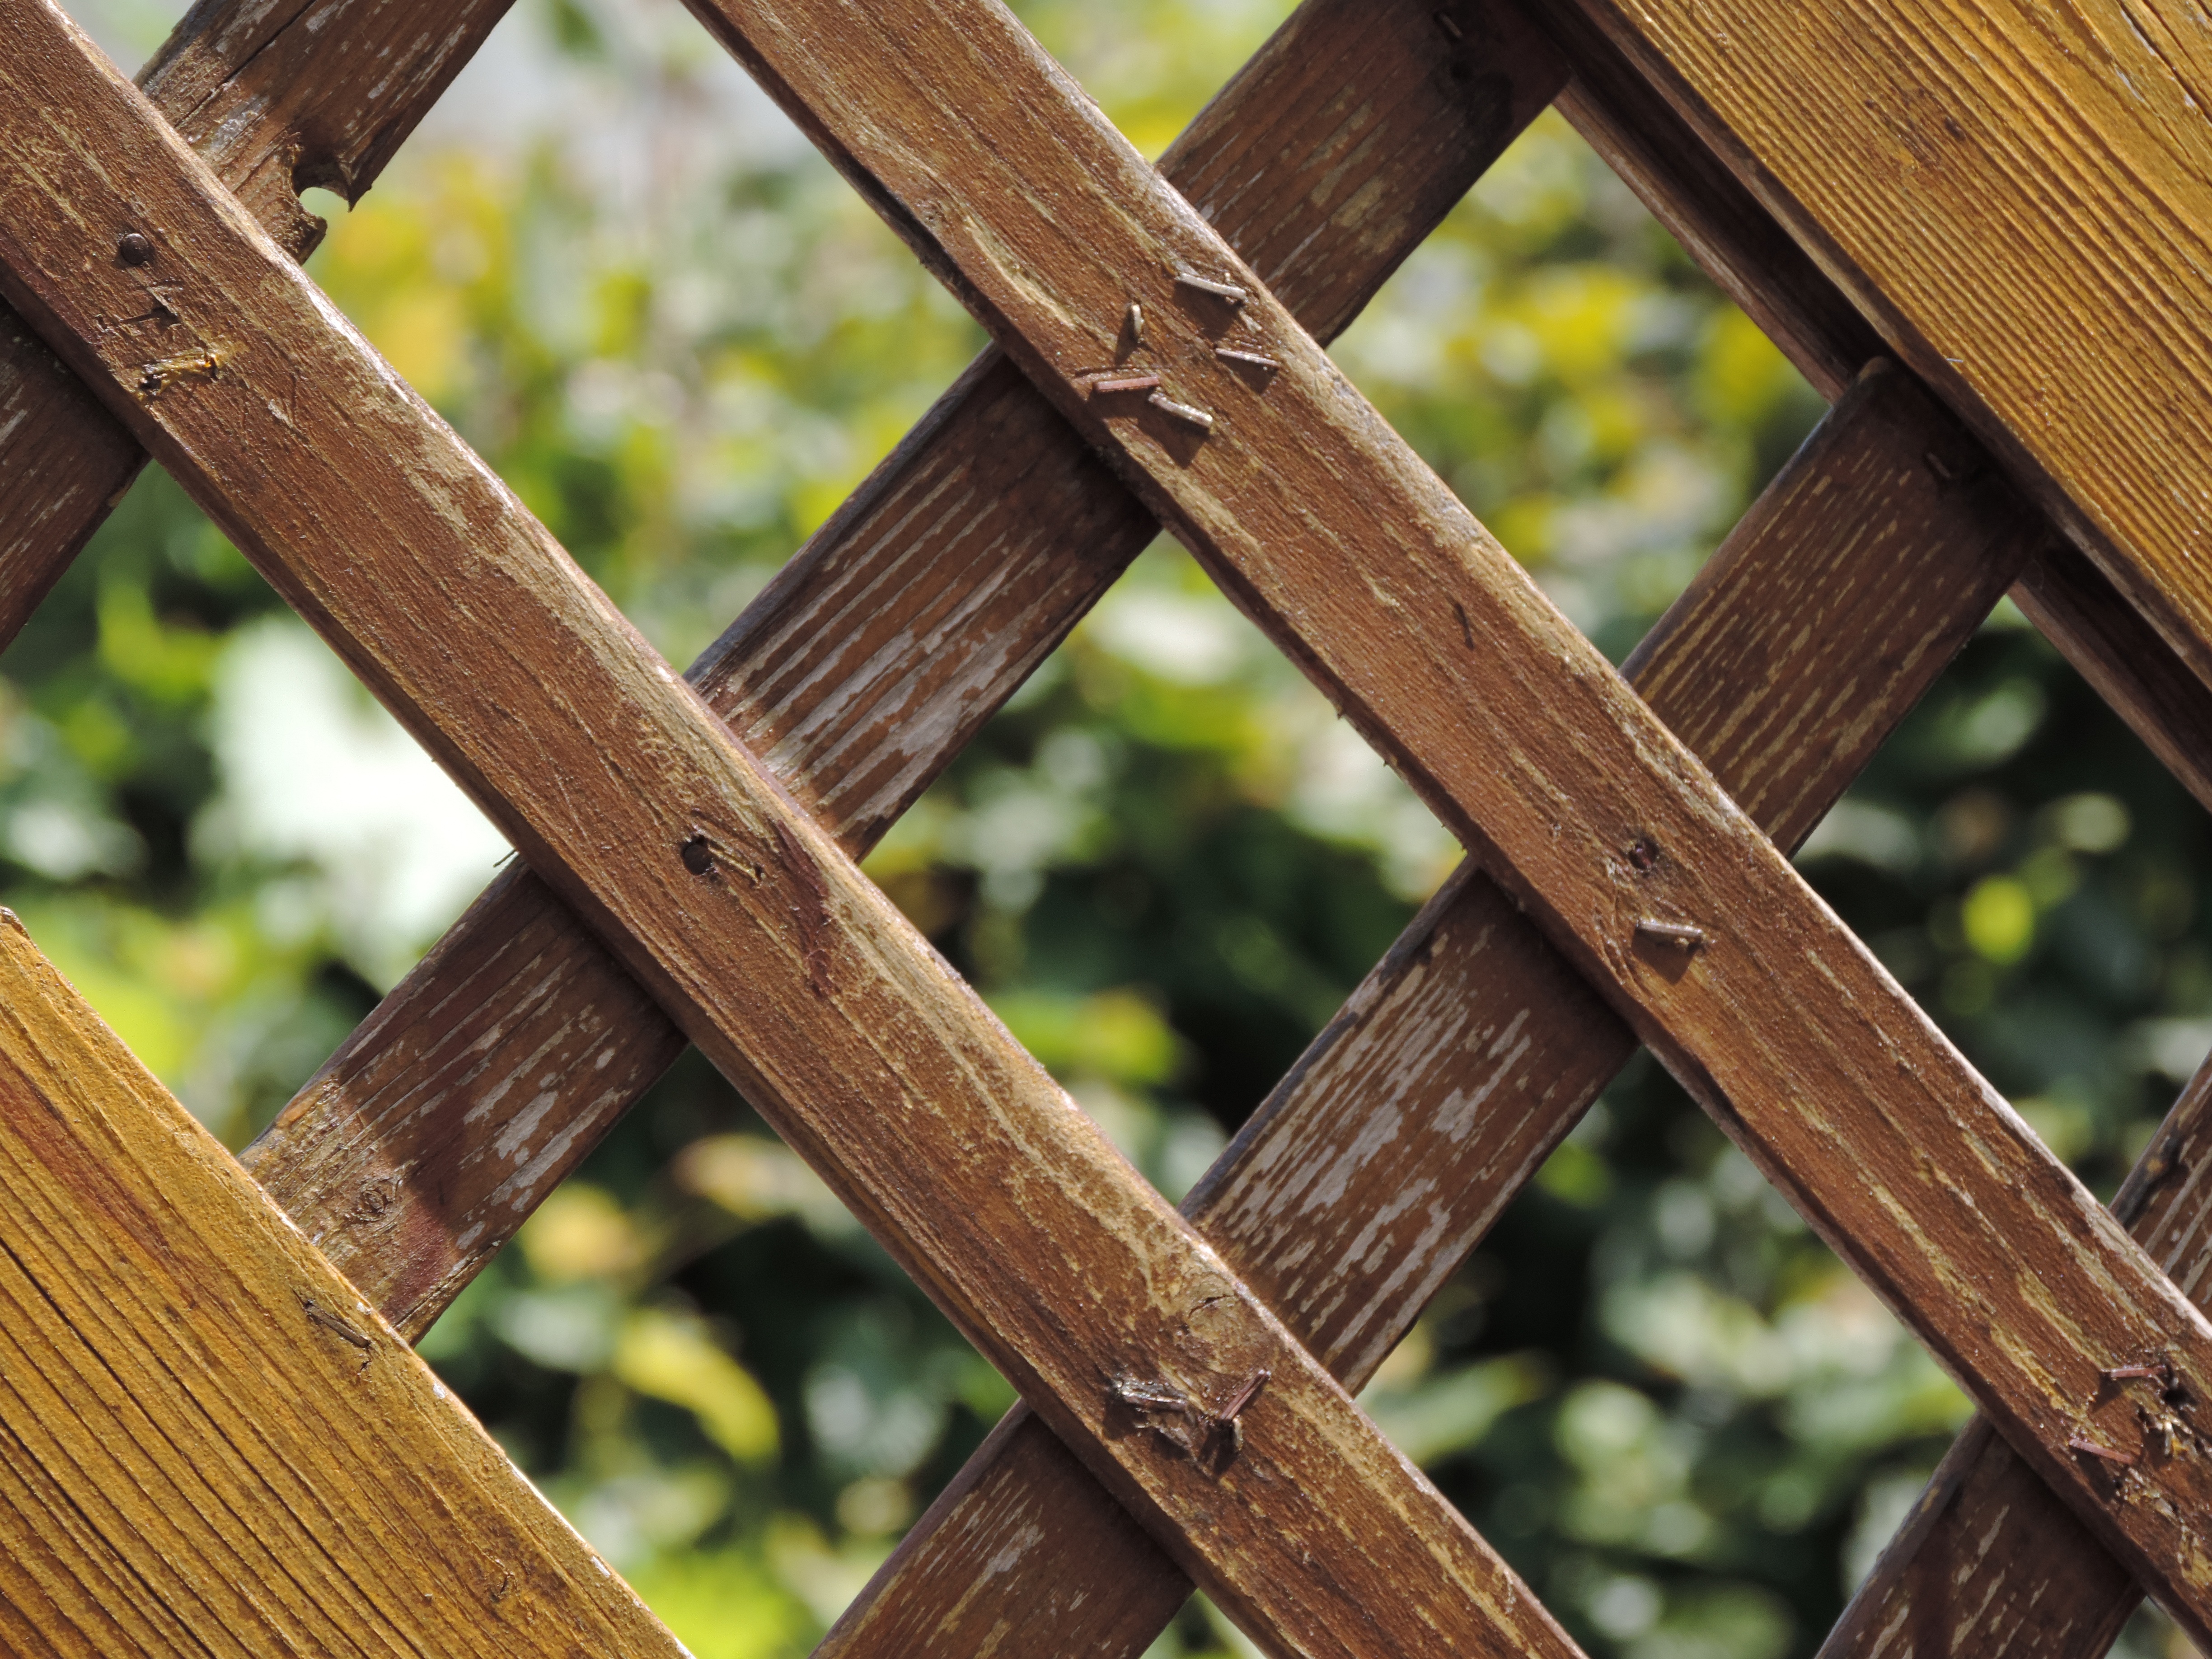
nature, branch, wood, summer, wildlife, brown, garden, fauna, garden fence, wood fence, allotment, paling, wooden slats